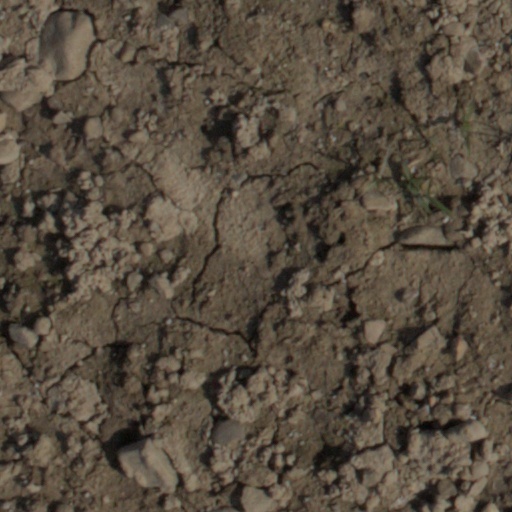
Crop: wheat